Huli, Xiamen

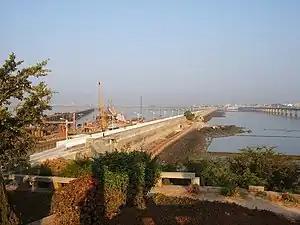
The Gao-Ji causeway (middle), Xinglin Bridge (left) and Xiamen Bridge (right) connect Huli District with the mainland Jimei District

Huli District has very modern and developed infrastructure such as the Xiamen Gaoqi International Airport, Gaoqi Railway Station (formerly Xiamen North Railway Station; not to be confused with the "new" Xiamen North Railway Station, in Jimei District), municipal road network, regional road network, city communication network and water, electricity, gas and sewage disposal system. The northern coast of Huli District boast a deep water port.